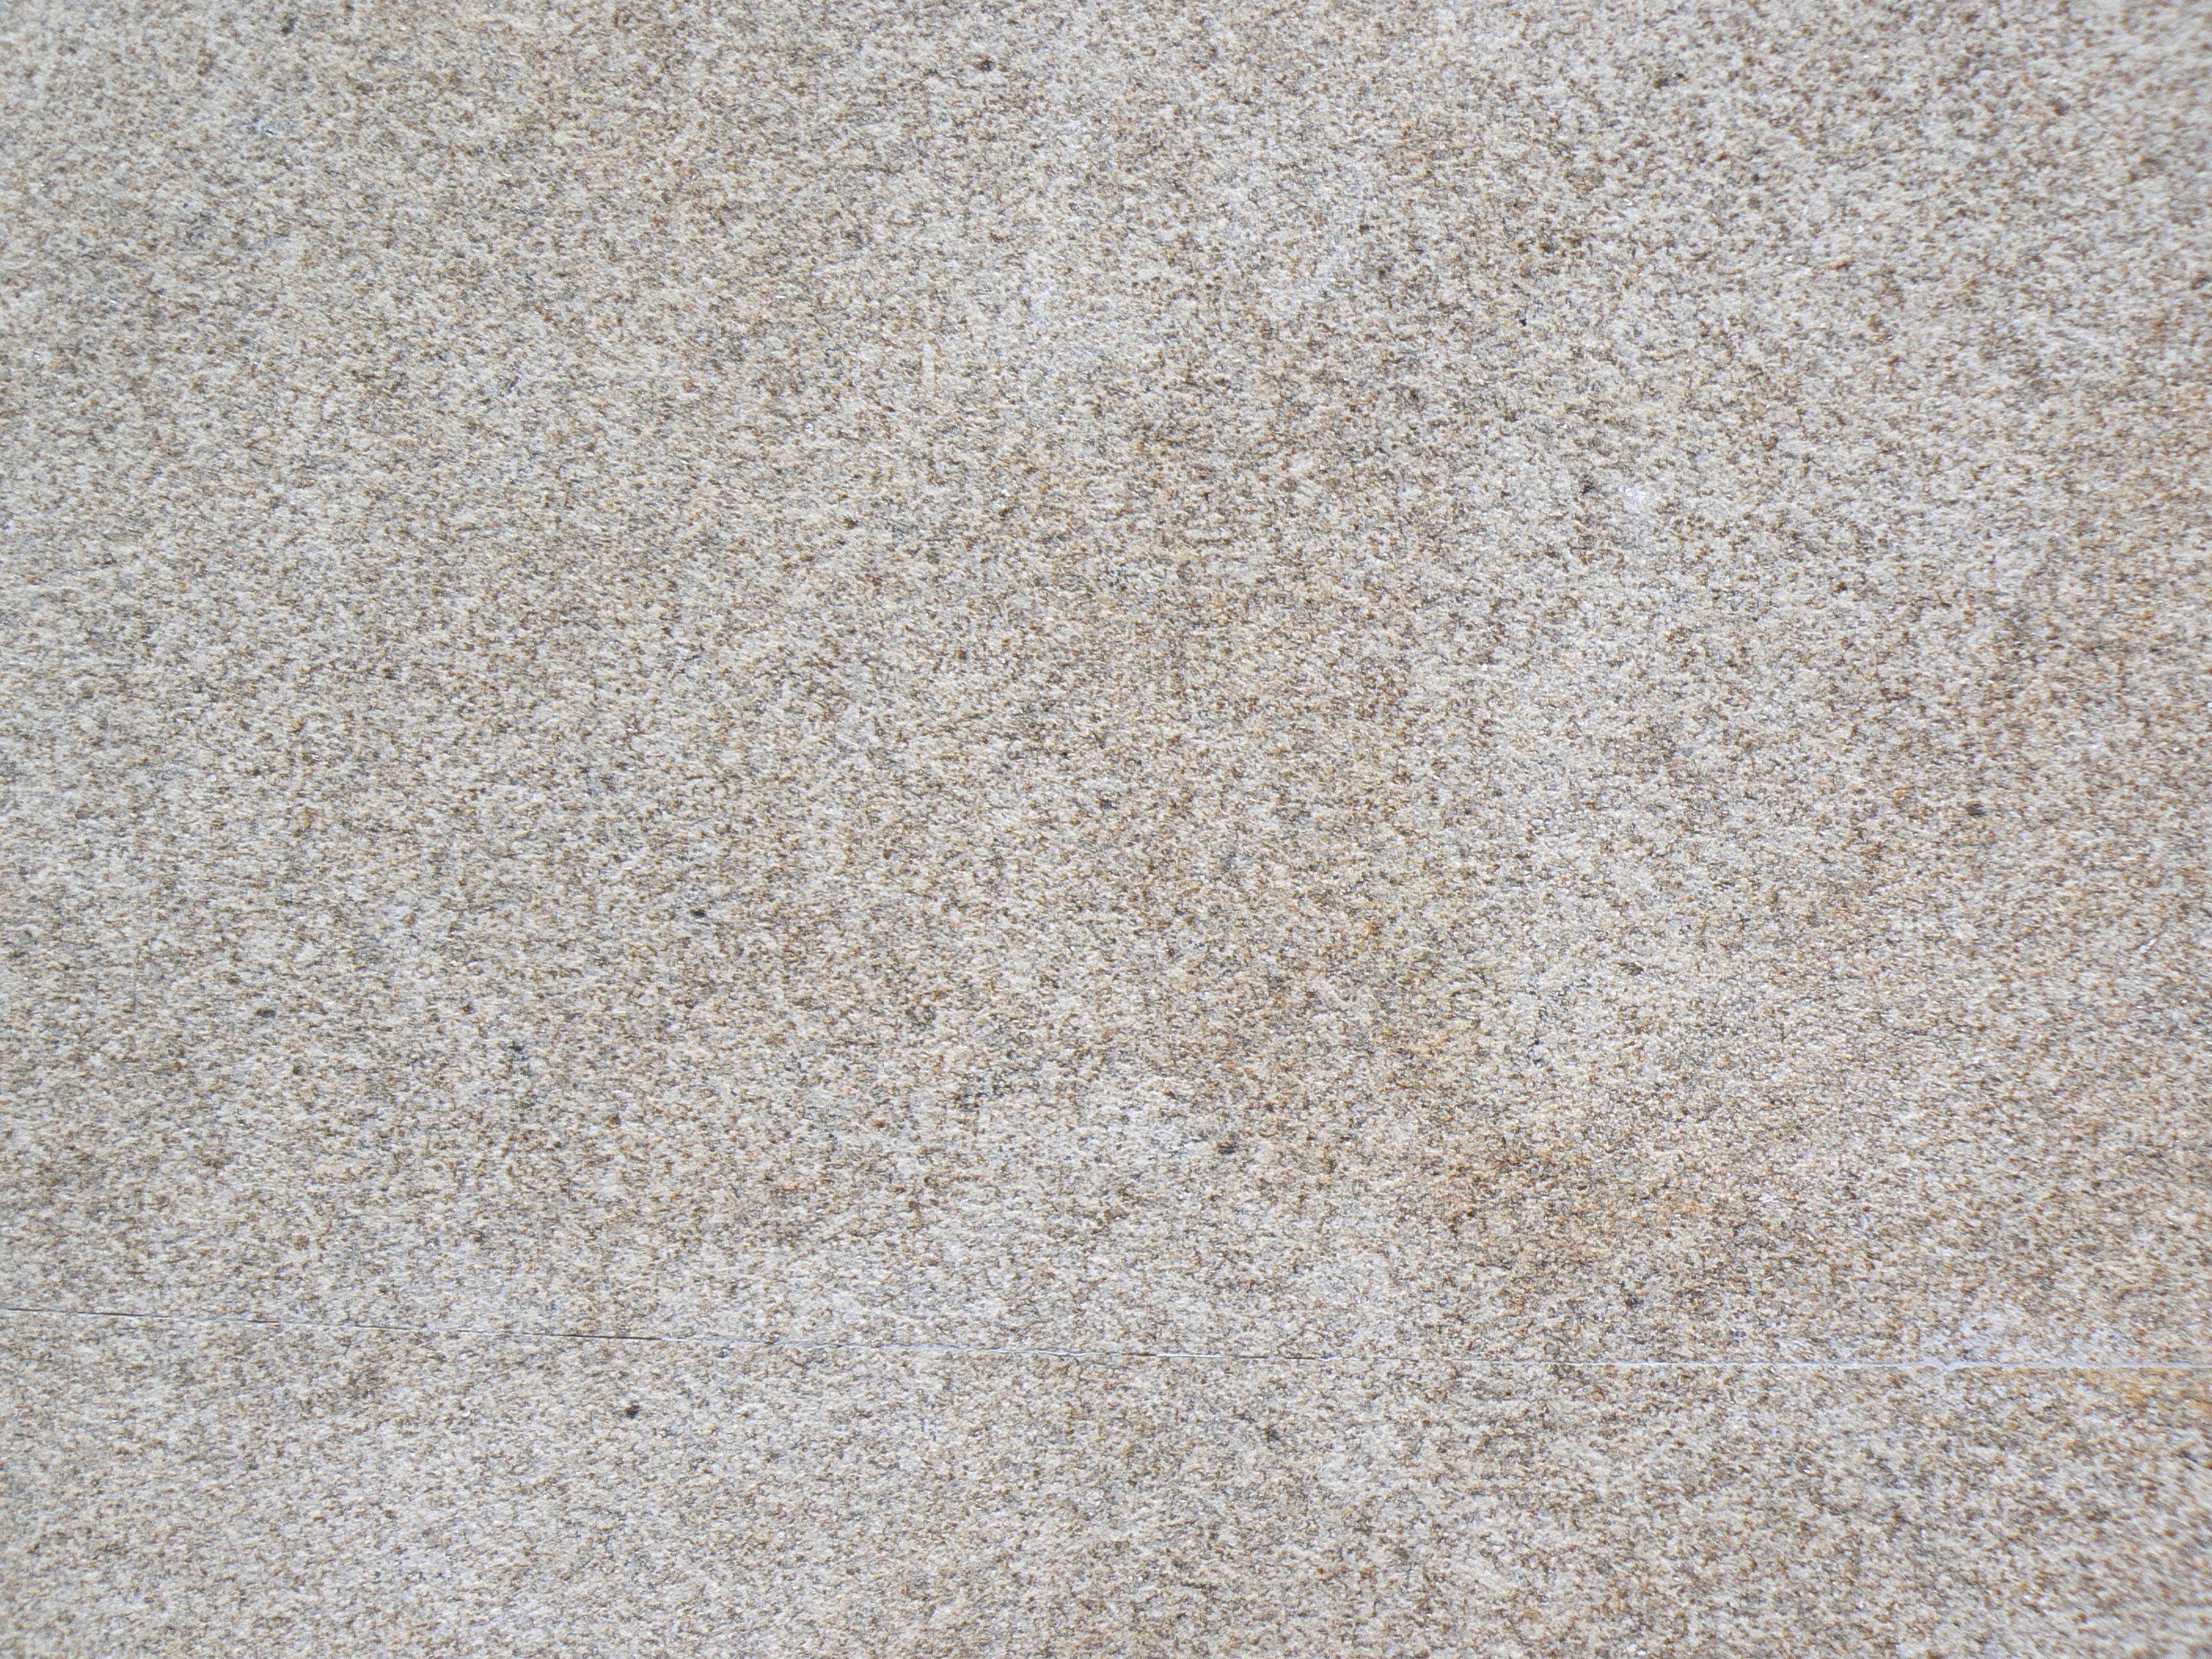
sand, floor, wall, asphalt, soil, tile, stone wall, material, carpet, granite, flooring, road surface, laminate flooring